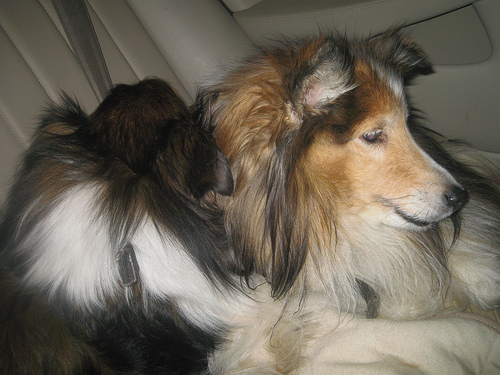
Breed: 274-n000110-Shetland_sheepdog